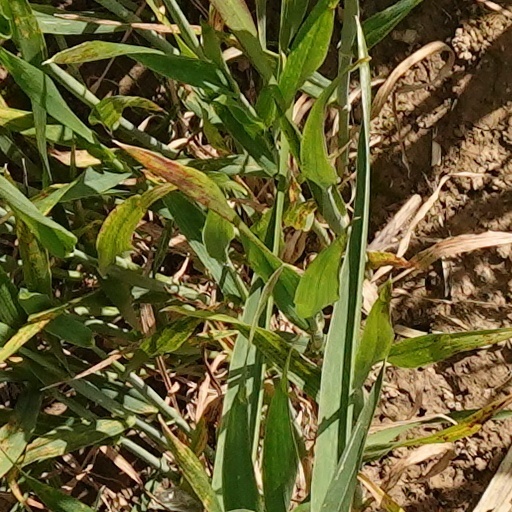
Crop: wheat